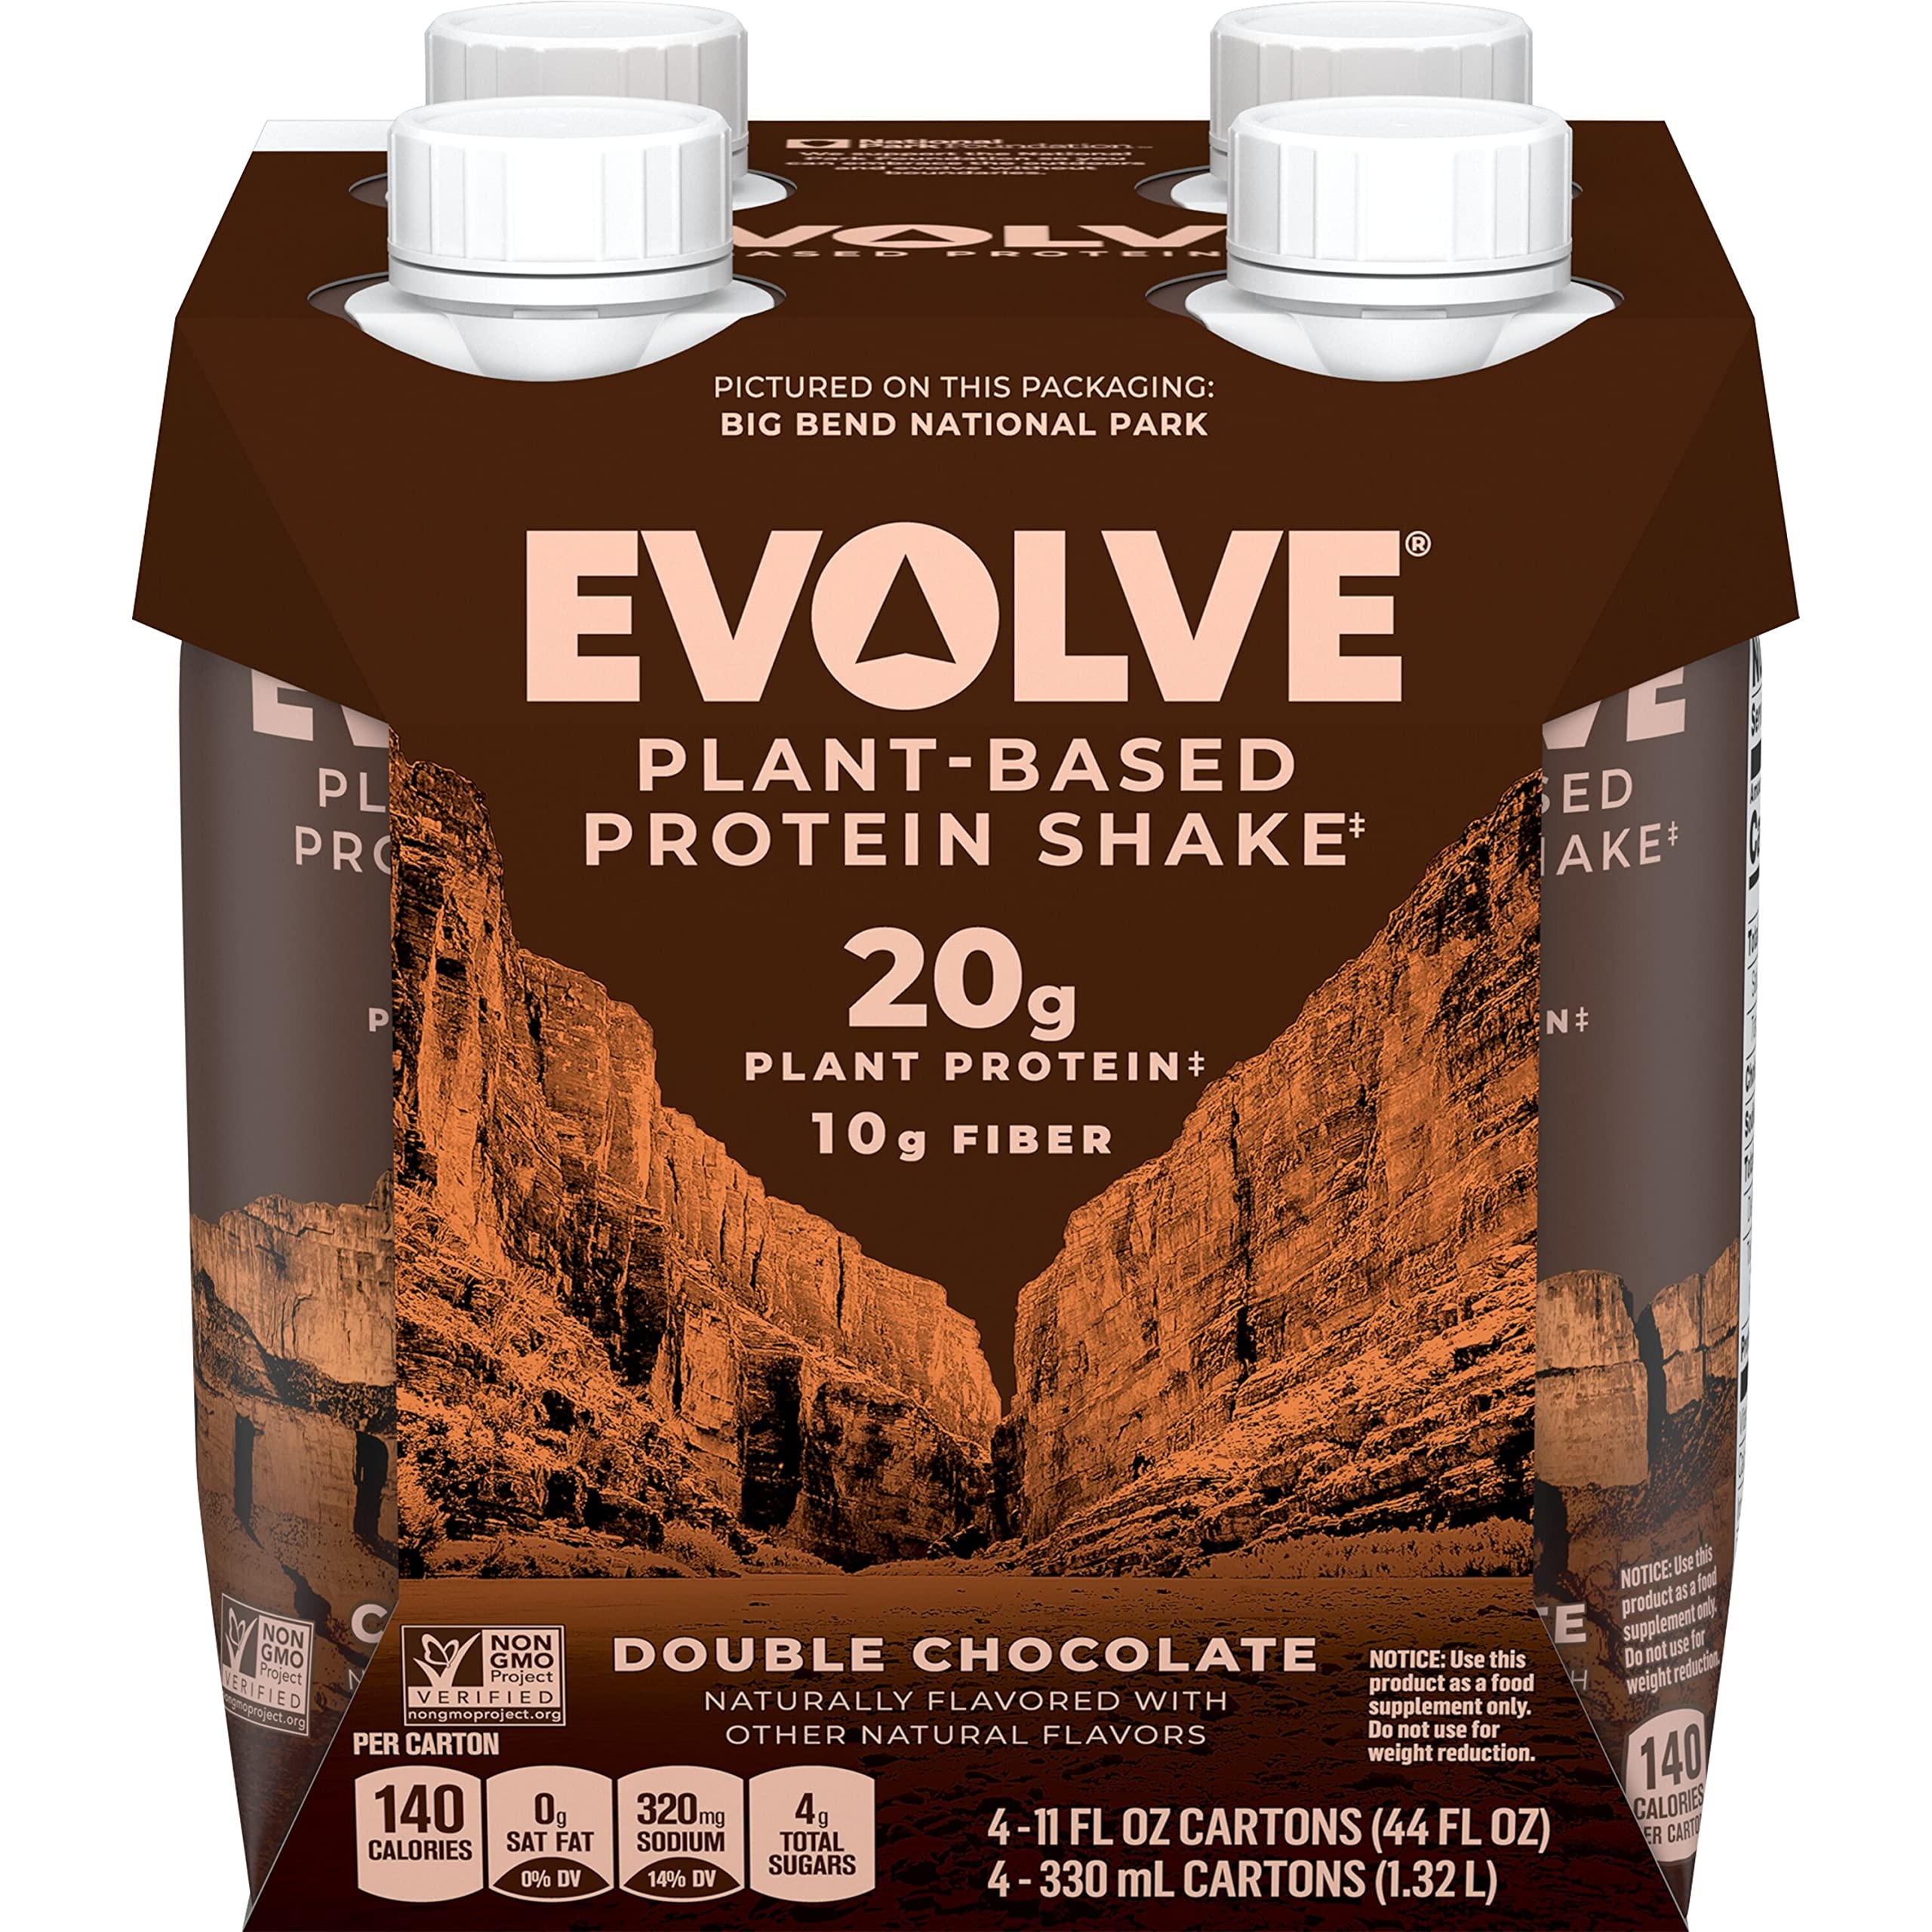
Item Name: Evolve Plant Based Protein Shake, Double Chocolate, 20g Vegan Protein, Dairy Free, No Artificial Sweeteners, Non-GMO, 10g Fiber, 11oz, (4 Pack)
Bullet Point 1: 20 GRAMS OF PLANT-BASED PROTEIN sourced from peas, a delicious and more sustainable source of protein
Bullet Point 2: NON-GMO PROJECT VERIFIED and made without artificial flavors or sweeteners and with no colors from artificial sources.Non-Caffeinated
Bullet Point 3: GOOD SOURCE OF calcium, iron, vitamin B12 and zinc, which are an important part of any diet, and are particularly important for those whose diets are light in, or lack, meat, eggs and dairy
Bullet Point 4: 10 GRAMS OF FIBER, an excellent source of fiber to help support a healthy digestive system
Bullet Point 5: EVOLVE’S COMMITMENT TO THE OUTDOORS starts with our protein source - peas. Growing peas helps to build healthy soil by returning much needed nitrogen back into the ground. Healthy soil builds better resilience to pests, erosion, disease, and extreme weather, making pea protein more sustainable for the planet
Bullet Point 6: PROUD NATIONAL PARKS FOUNDATION PARTNER, helping to protect and ensure access to the outdoors for everyone
Value: 11.0
Unit: Fl Oz

Price: 21.09